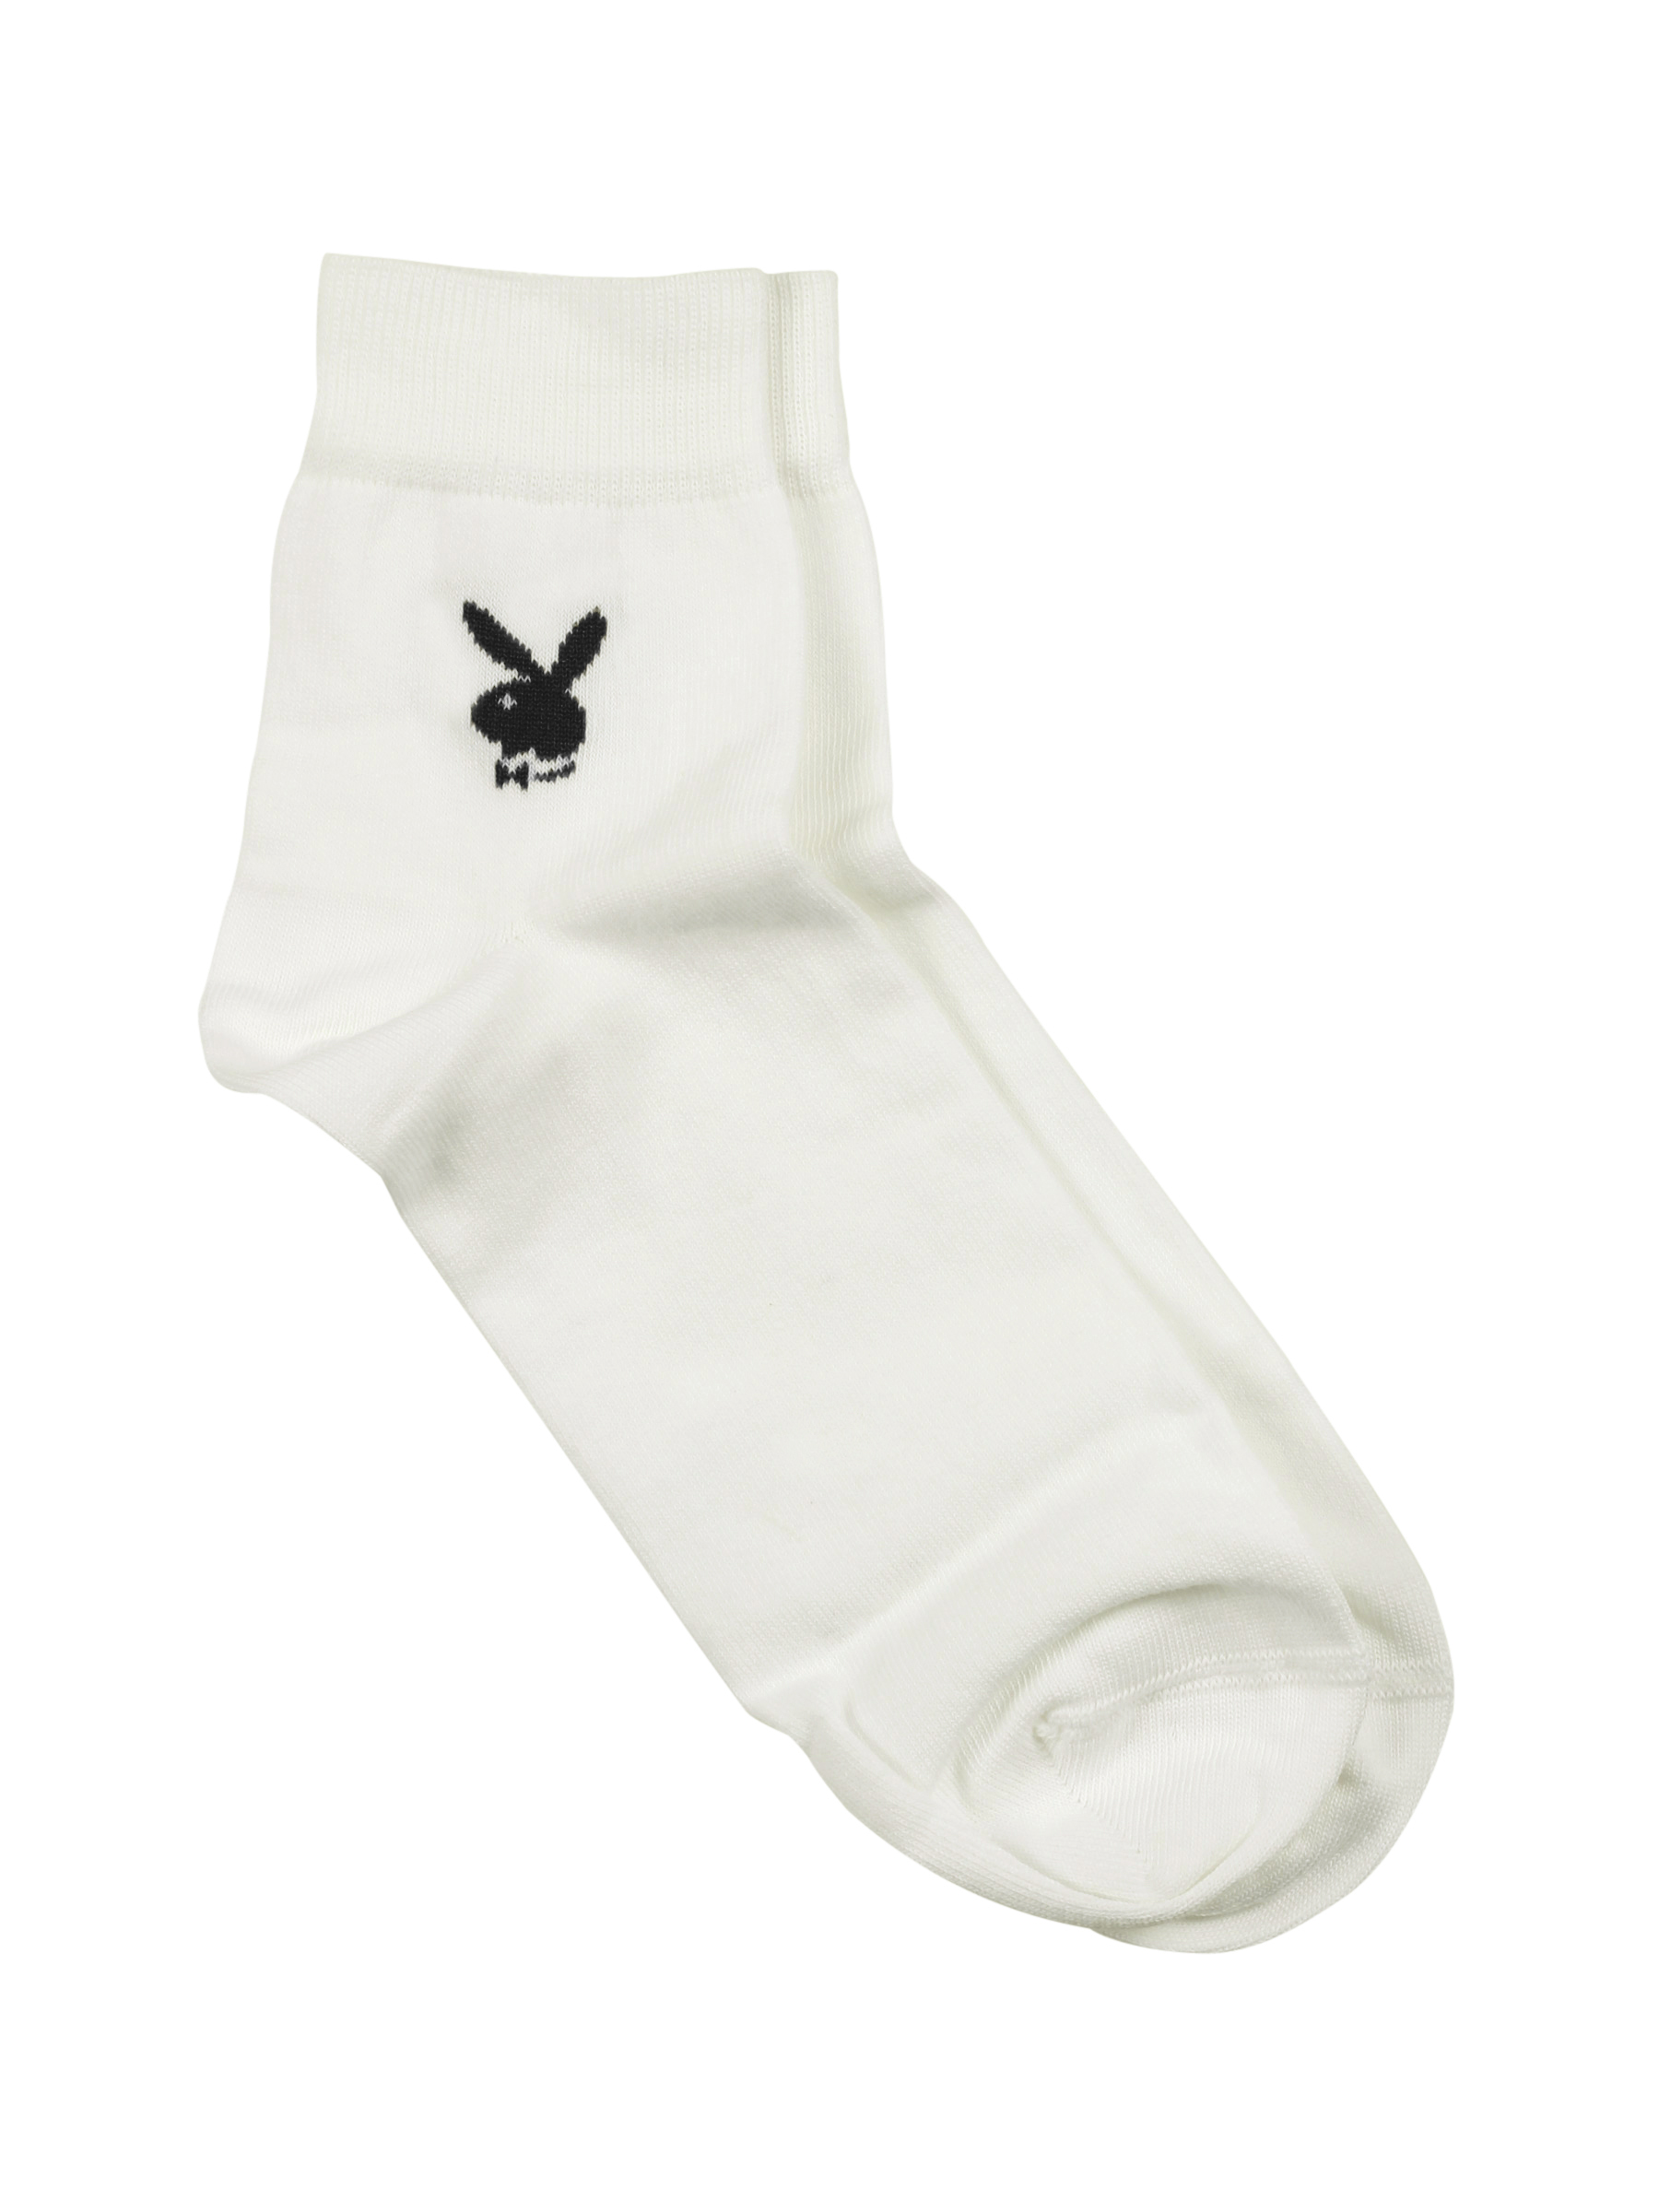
Playboy Men White Socks
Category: Accessories / Socks / Socks
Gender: Men
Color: White
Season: Summer 2016
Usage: Formal